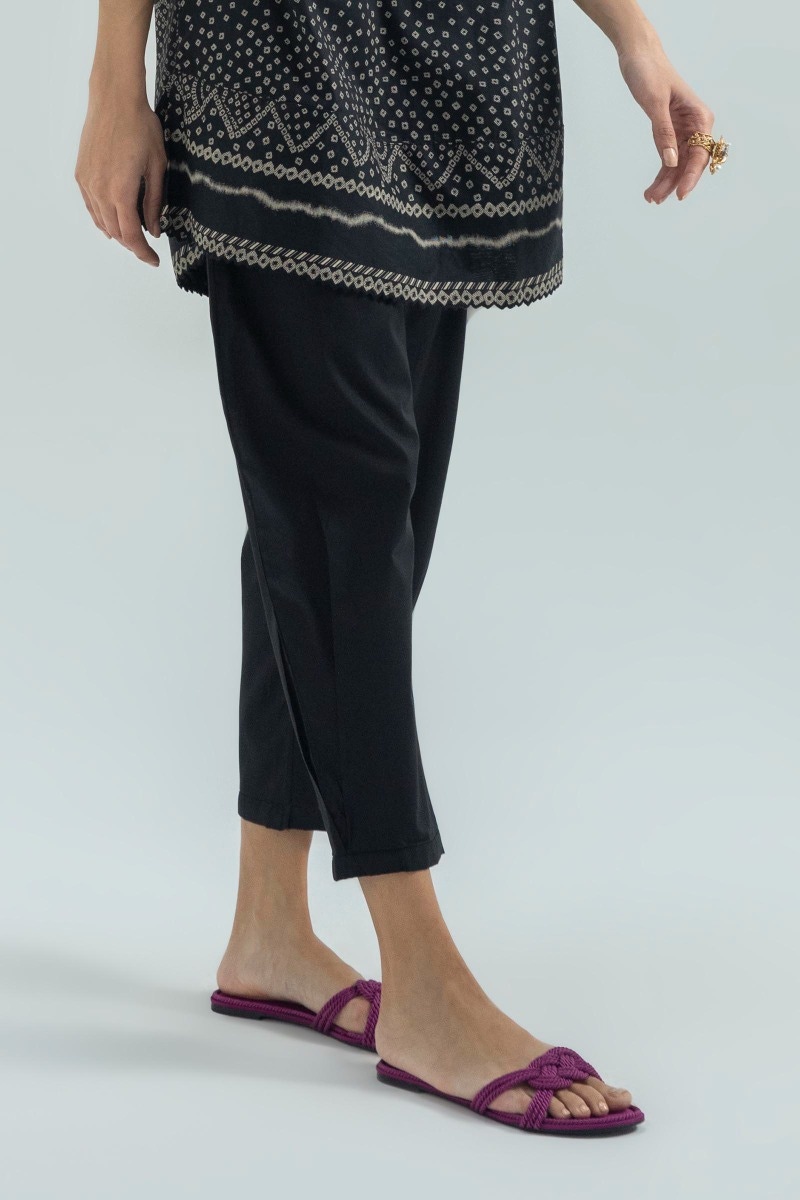
black kalpana pants